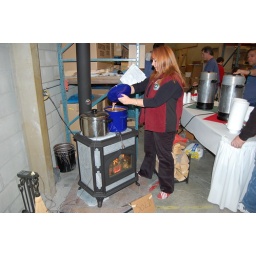
Dueling soups by Chase Johnson. The chicken won. Undersized top stones for the cook surface.